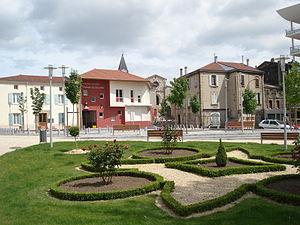
Saint-Rambert-d'Albon est une commune française située à l'extrémité nord du département de la Drôme, en région Auvergne-Rhône-Alpes.